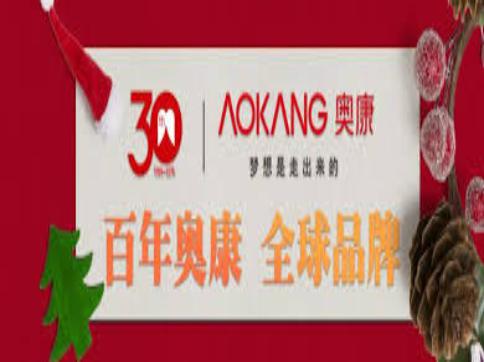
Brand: AOKANG
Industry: Clothes